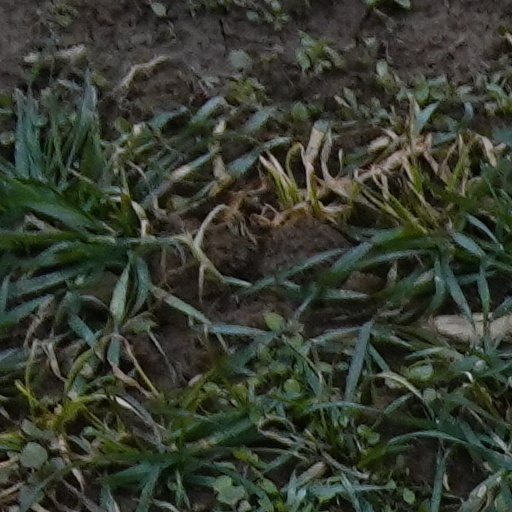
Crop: wheat